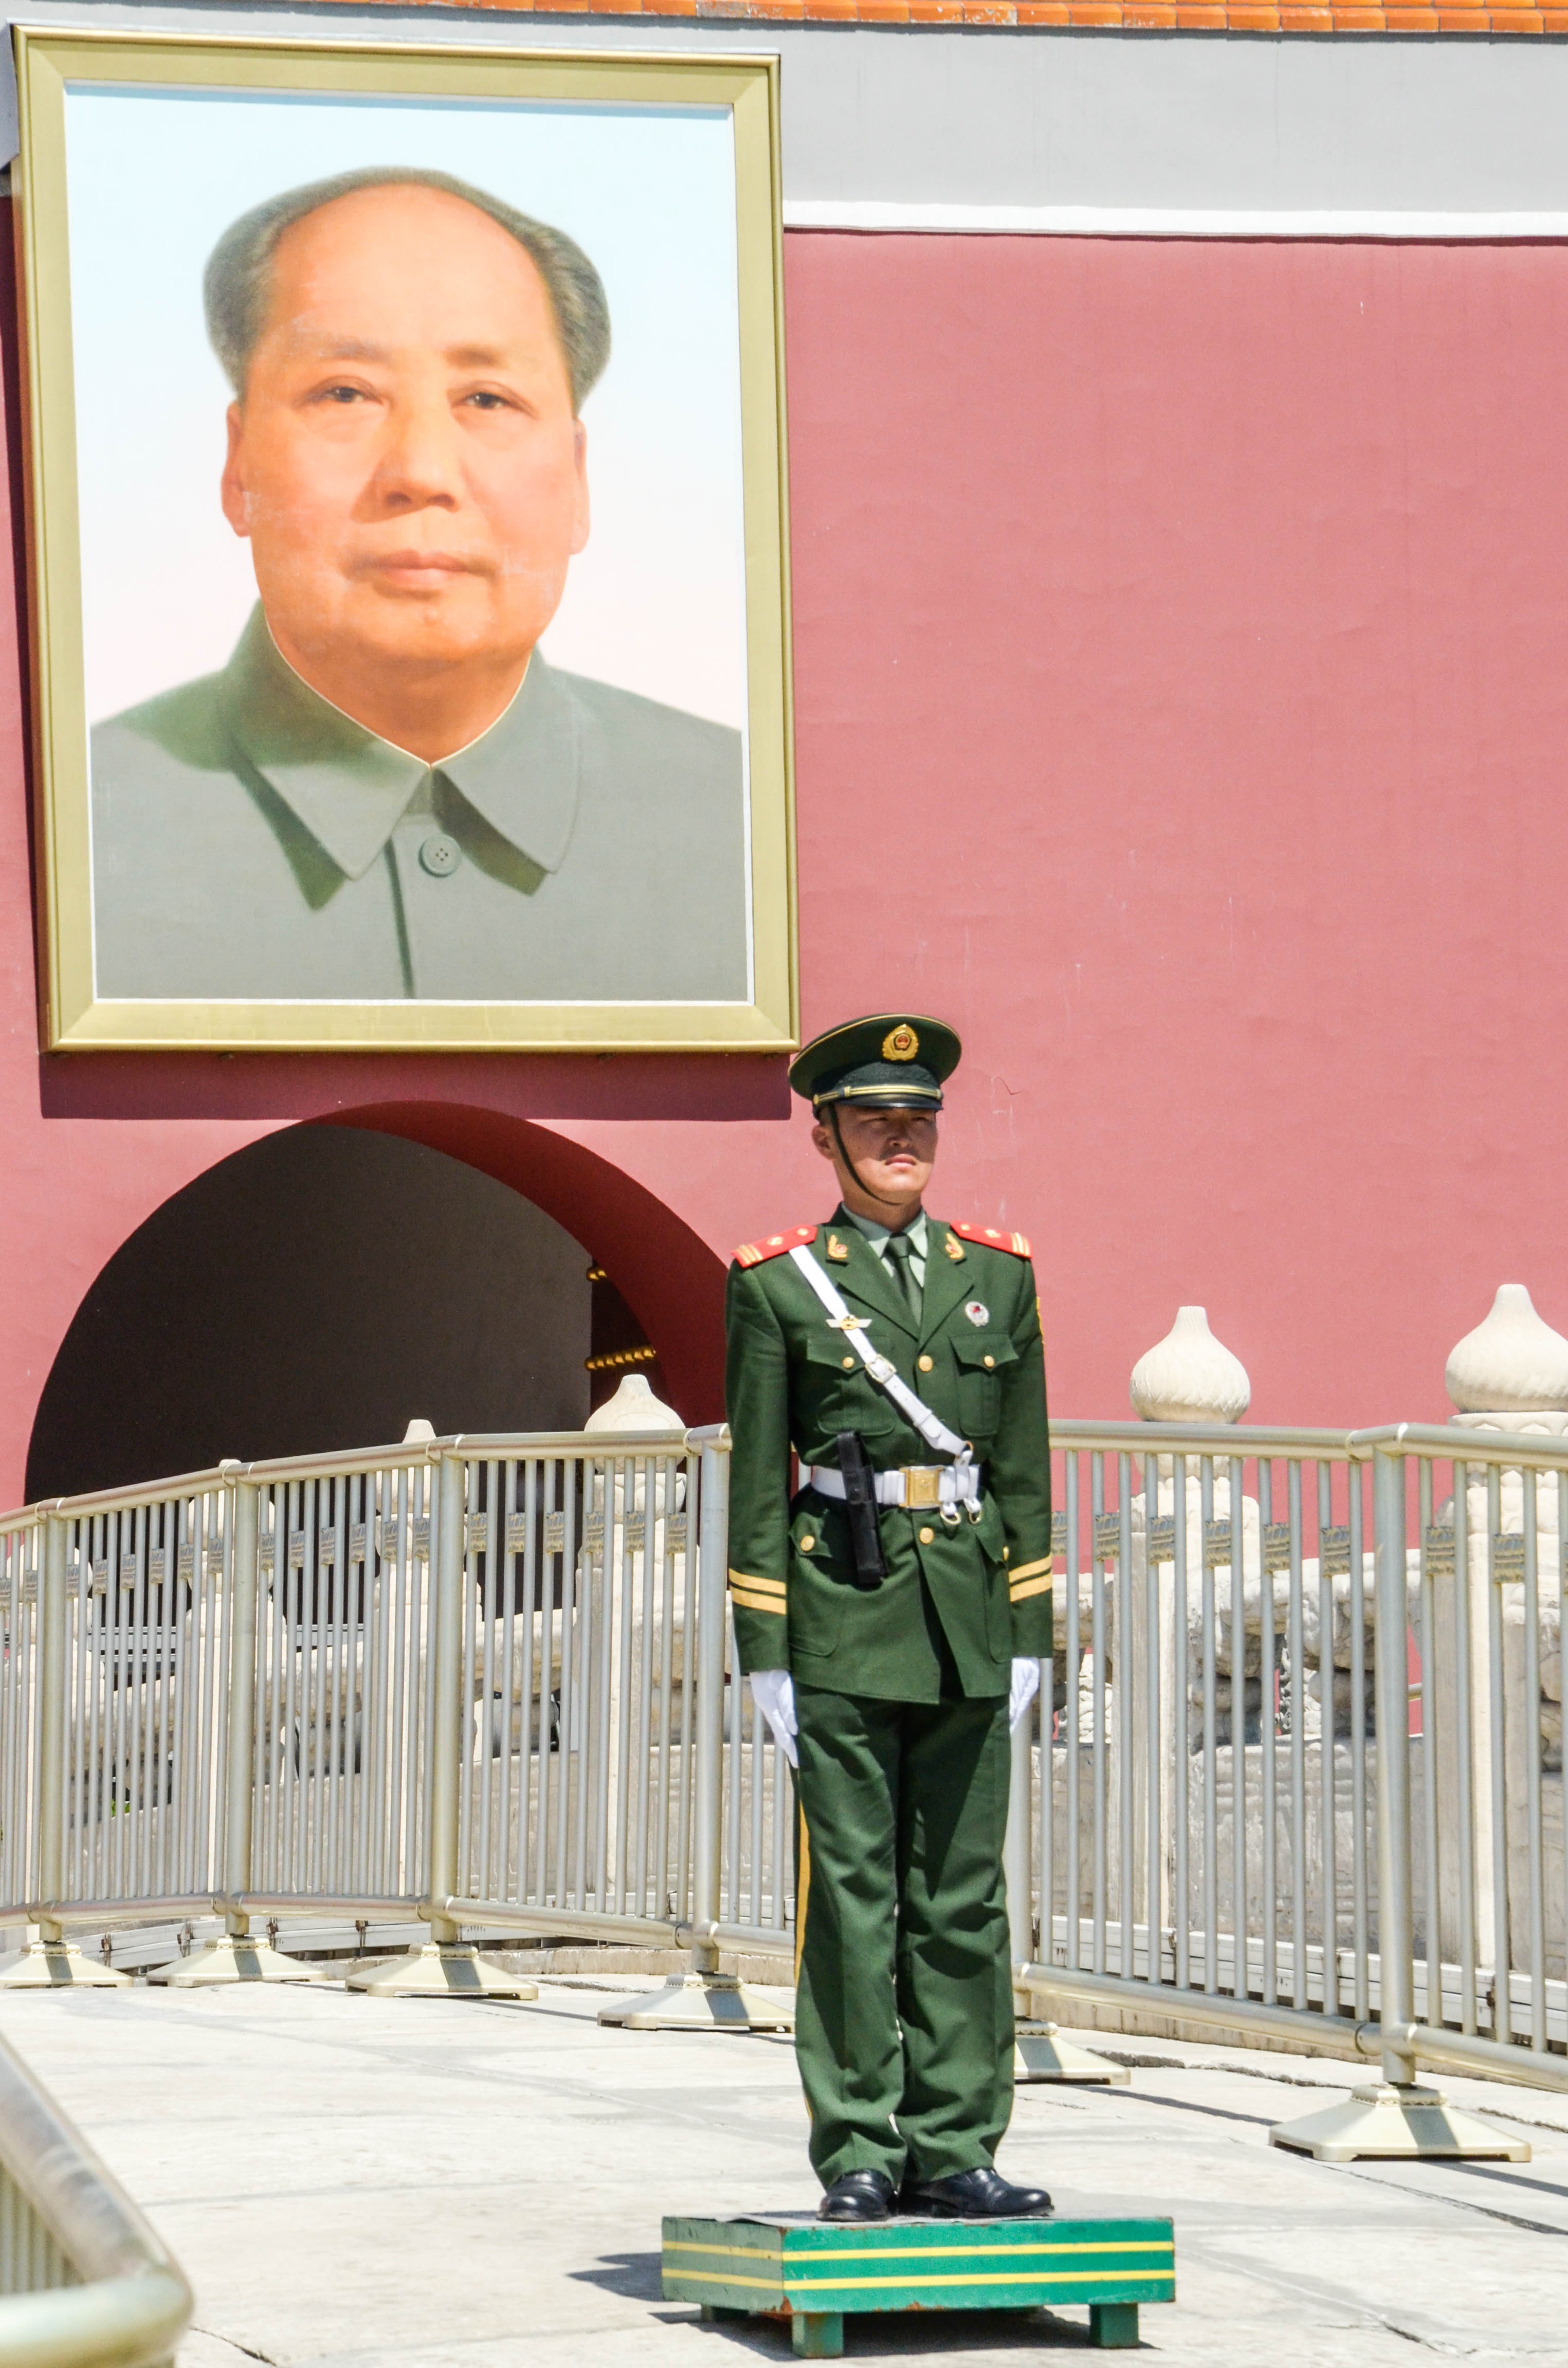
person, military, soldier, profession, official, security guard, tiananmen square, military officer, military person, mao zedong